Asadul Habib Dulu

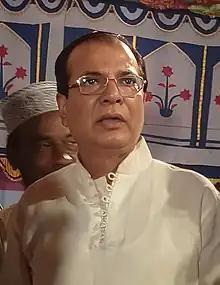

Asadul Habib Dulu is a Bangladesh Nationalist Party politician and a former member of parliament from Lalmonirhat Sadar. He was a deputy minister of food and disaster management during 2001 to 2006.